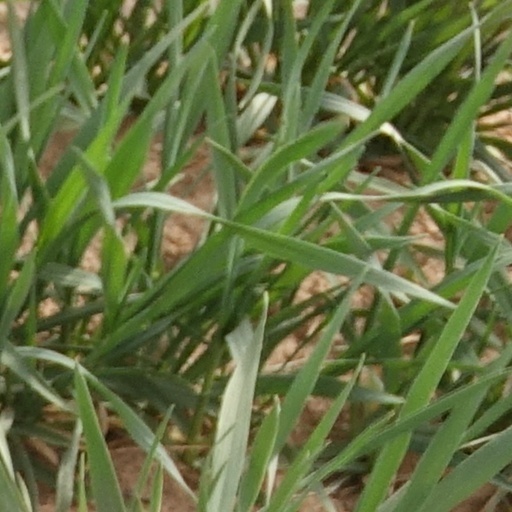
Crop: wheat